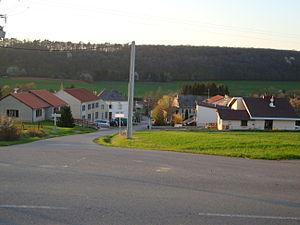
Basse-Parthe - Commune de Boust
Boust est une commune française située dans le département de la Moselle, en région Grand Est. La commune est composée de Boust, Haute Parthe, Basse Parthe et Usselskirch.